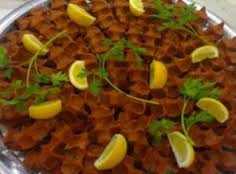
Yemek: cig_kofte